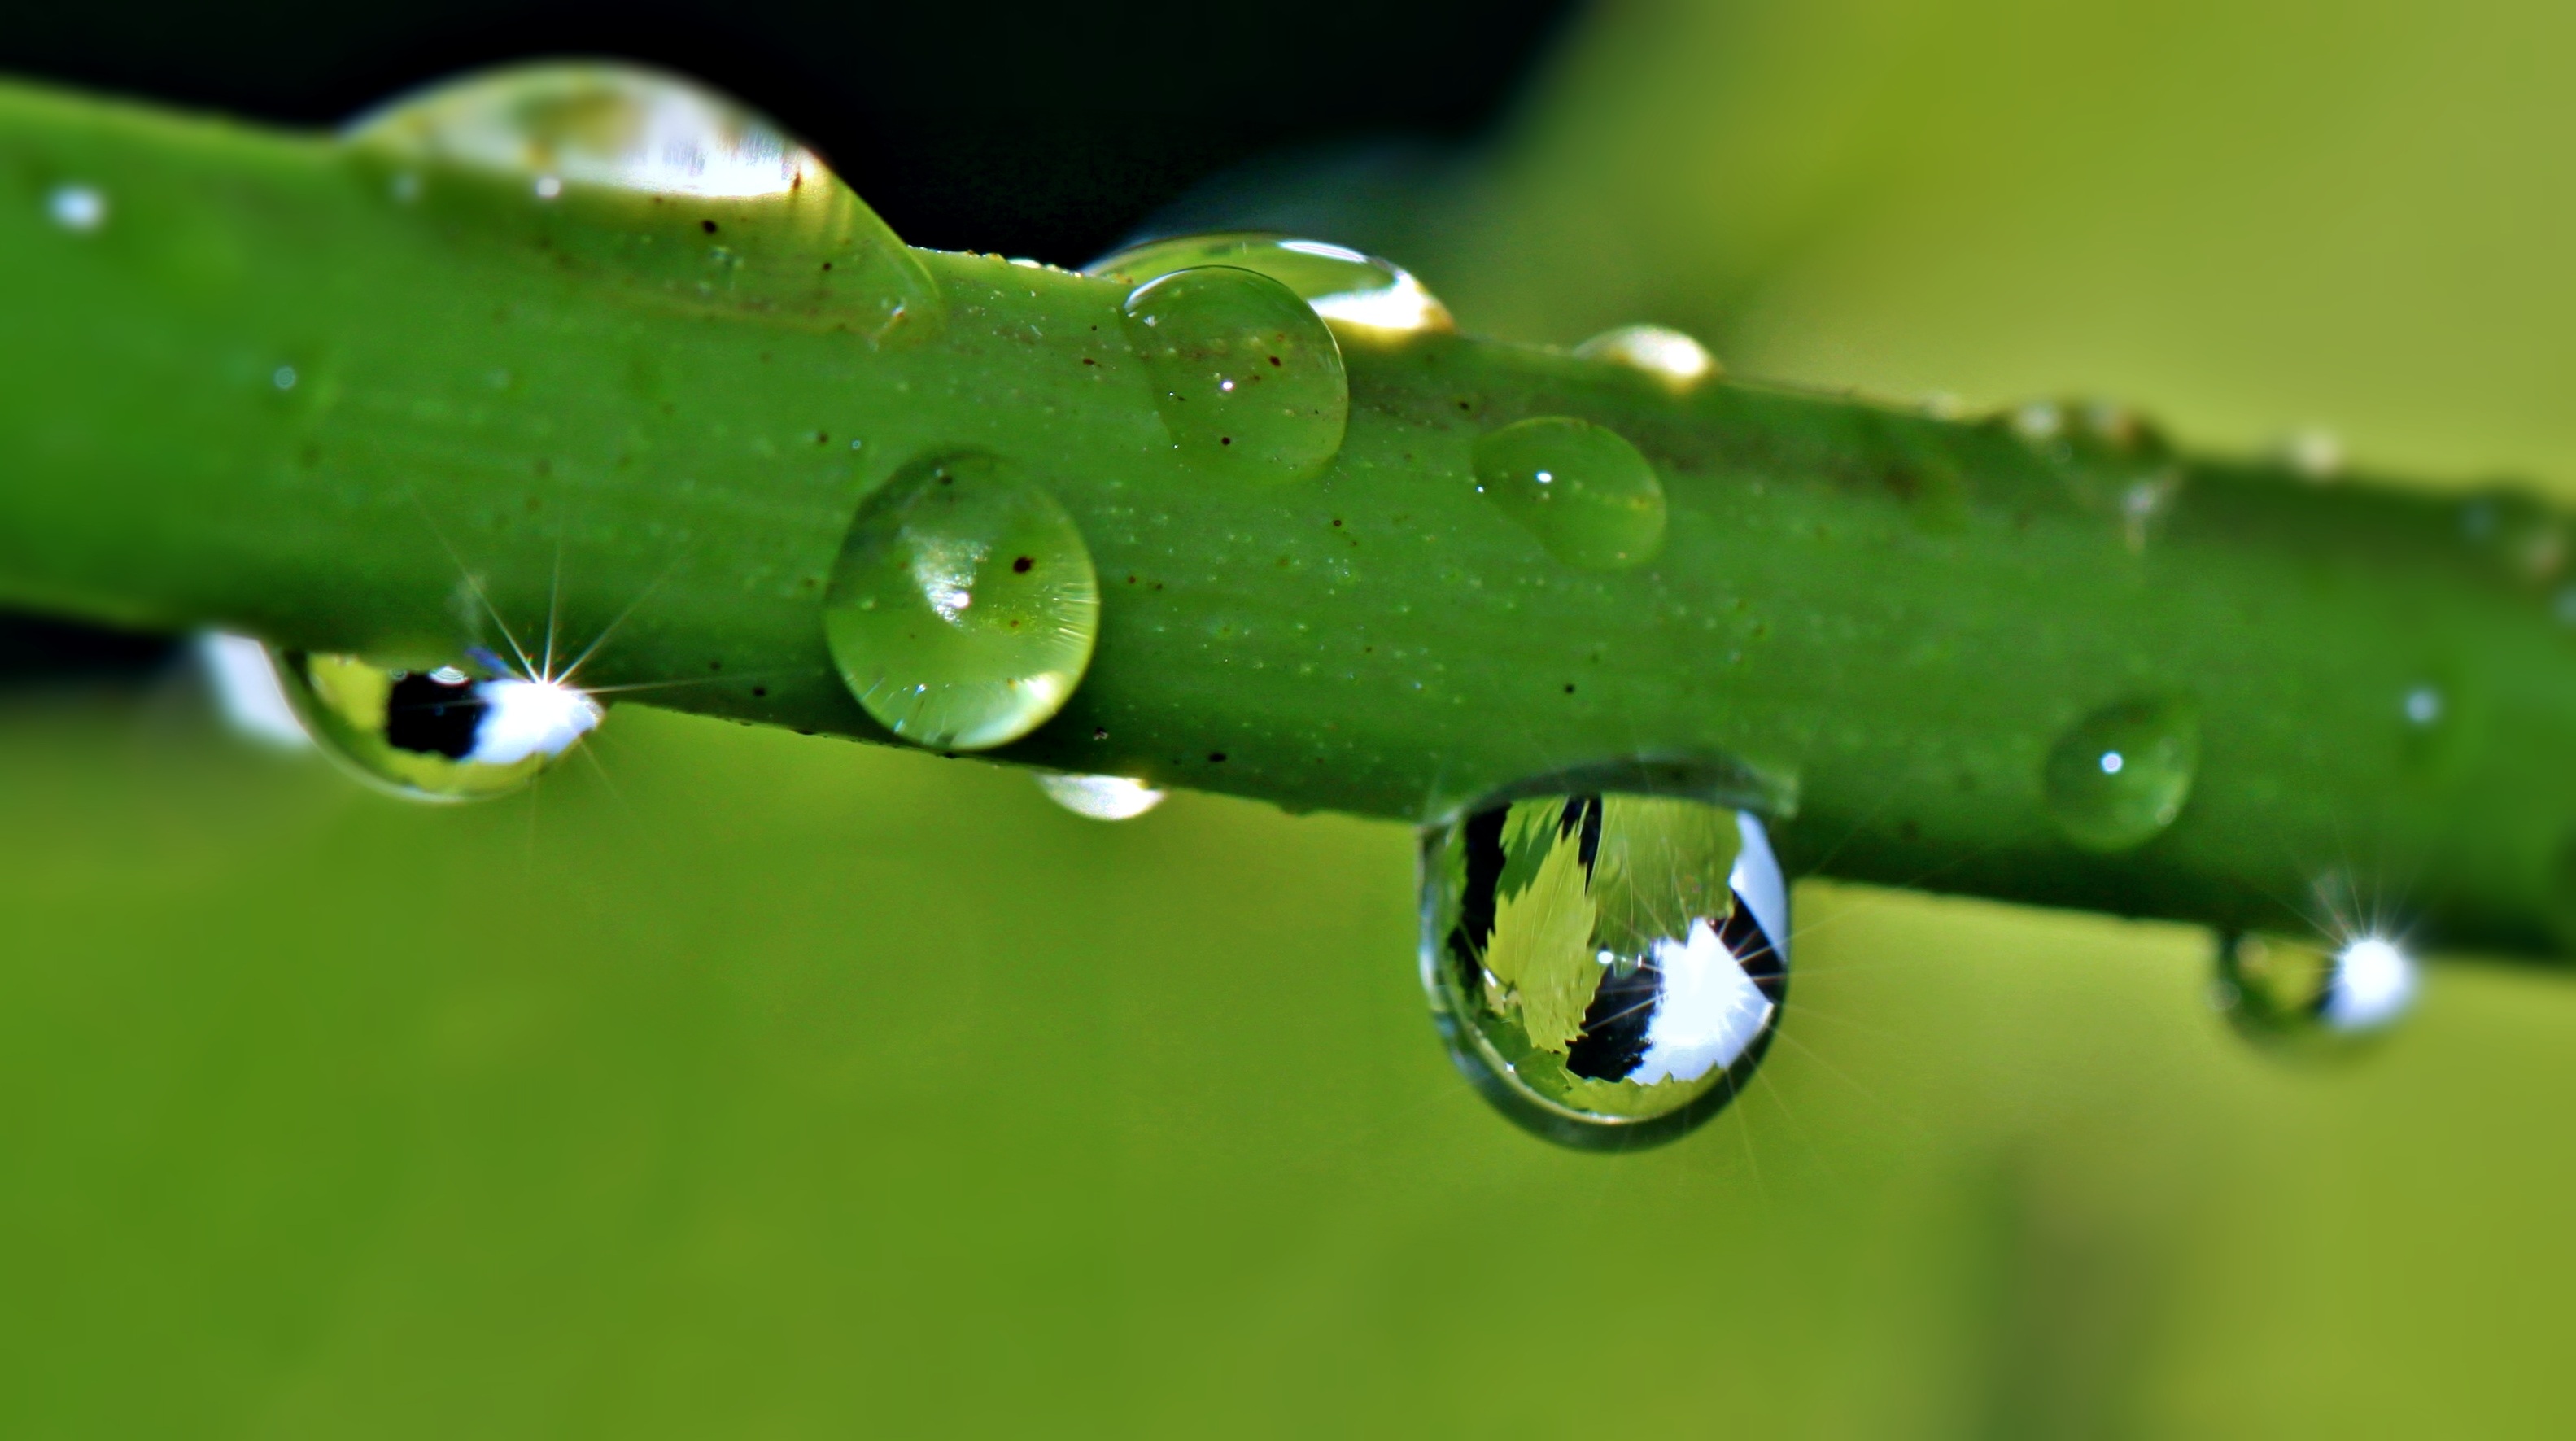
water, nature, grass, branch, drop, dew, light, plant, vine, sunlight, leaf, flower, raindrop, wet, green, reflection, insect, macro, botany, surface tension, close, flora, fauna, drip, sparkle, close up, grapevine, green plant, transparent, refreshment, rays, shiny, drop of water, mirroring, moisture, macro photography, beaded, rainy weather, wine leaf, magnification, plant stem